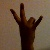
The image shows a hand gesture representing the number 7 in Indian Sign Language.